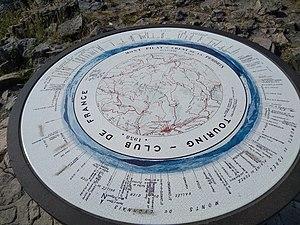
table d orientation
Le crêt de la Perdrix ou crest de la Perdrix est un sommet de 1 431 m d'altitude situé dans le département de la Loire à quelque 10 km à vol d'oiseau de Saint-Étienne. Il constitue le point culminant du massif du Pilat, une chaîne montagneuse située sur les contreforts est du Massif central.